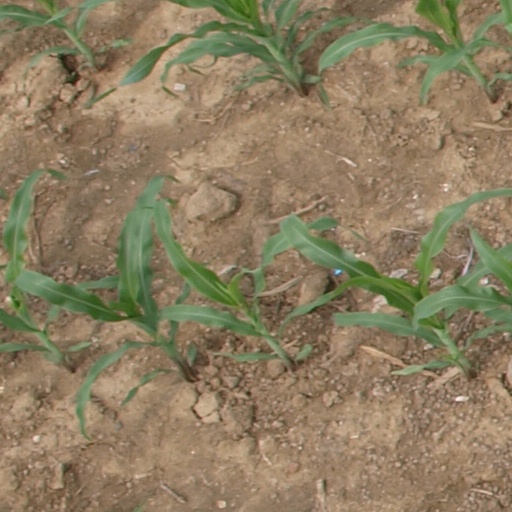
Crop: maize; corn